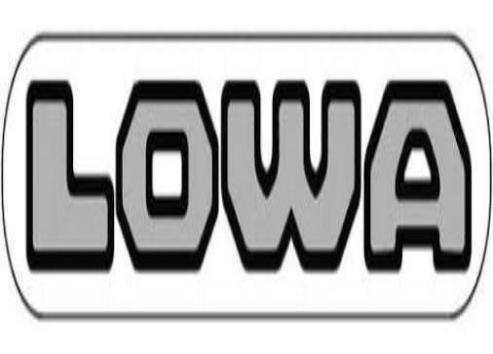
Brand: lowa
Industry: Sports